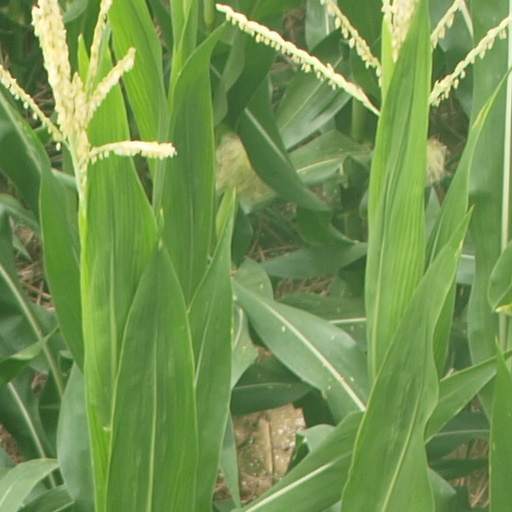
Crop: maize; corn